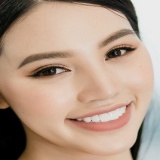
hoa hậu Jolie Nguyễn